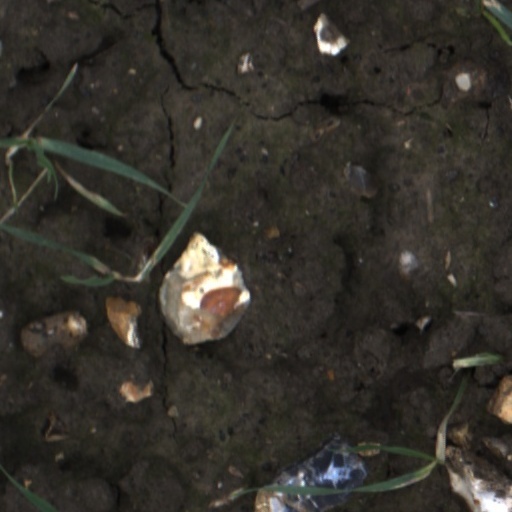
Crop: wheat